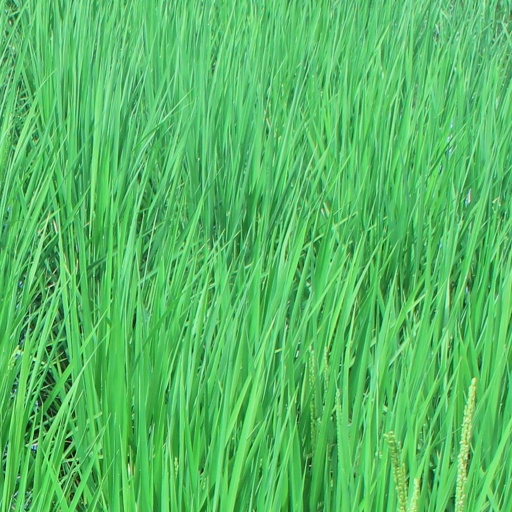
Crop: rice